History of the United Kingdom during the First World War

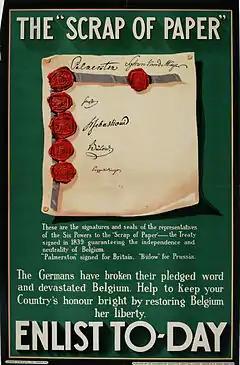
"The Scrap of Paper – Enlist Today", 1914 British propaganda poster emphasizes defence of Belgium.

The strategic risk posed by German control of the Belgian and ultimately French coast was considered unacceptable. German guarantees of post-war behaviour were cast into doubt by her blasé treatment of Belgian neutrality. However, the Treaty of London had not committed Britain on her own to safeguard Belgium's neutrality. Moreover, naval war planning demonstrated that Britain herself would have violated Belgian neutrality by blockading her ports (to prevent imported goods passing to Germany) in the event of war with Germany.